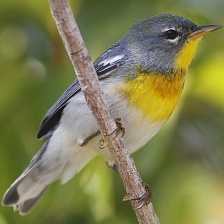
Species: NORTHERN PARULA
Scientific name: SETOPHAGA AMERICANA